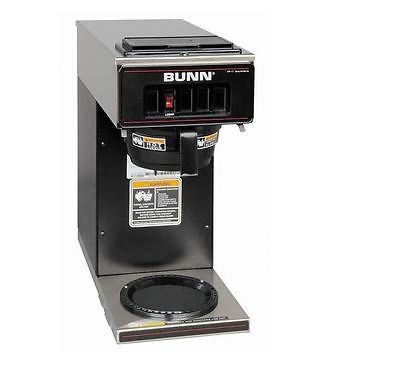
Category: coffee maker